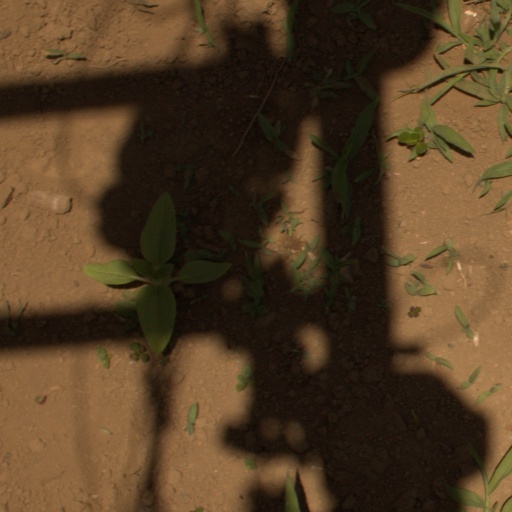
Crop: Jerusalem artichoke